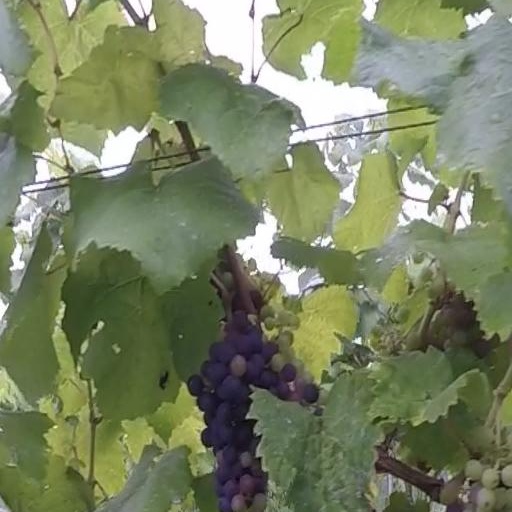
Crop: grape